Sin (Marvel Comics)

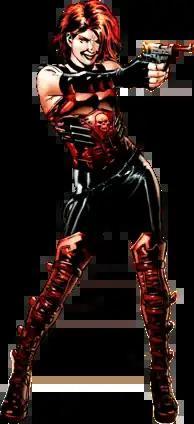
Cover art for "Captain America" vol. 5 #17 (April 2006)Art by Steve Epting.

Sin is a supervillain appearing in American comic books published by Marvel Comics. The character, created by J. M. DeMatteis writer and artist Paul Neary, first appeared in "Captain America" #290 (February 1984), as Sinthea Shmidt, the daughter of the Red Skull and an antagonist of the superhero Steve Rogers / Captain America.